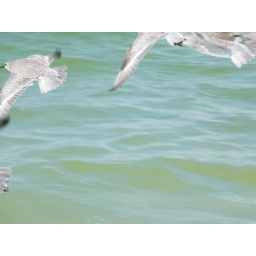
birds flying above the shoreline